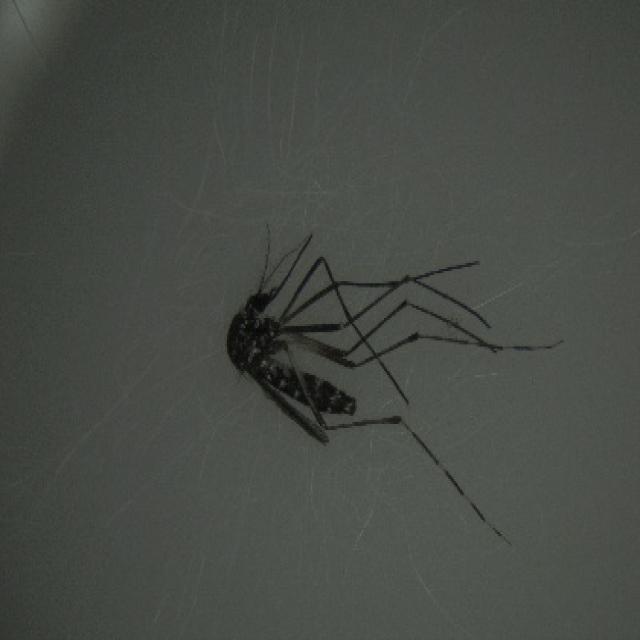
Species: aedes_albopictus